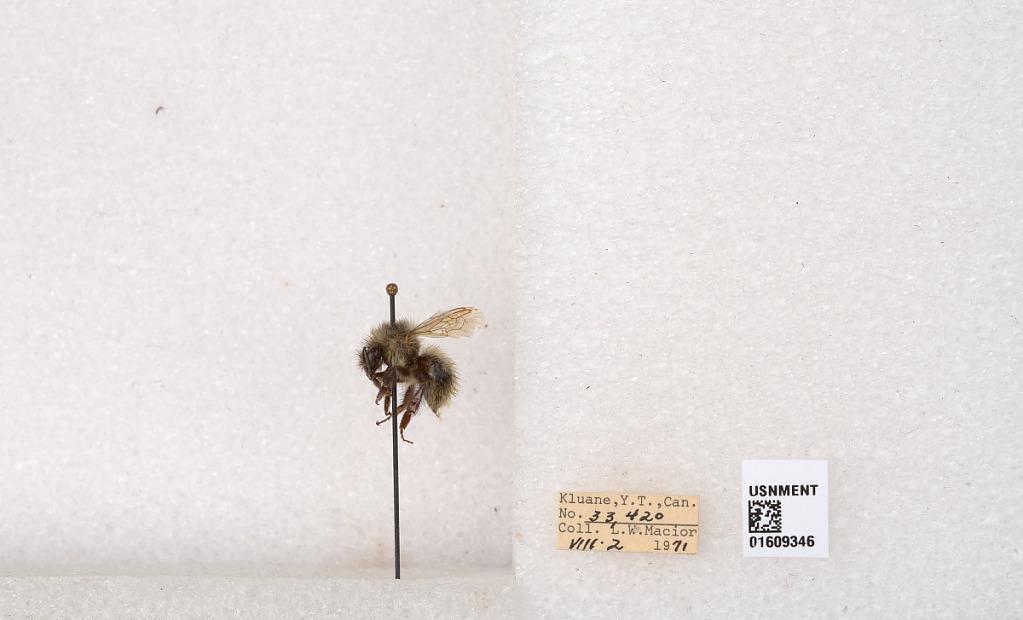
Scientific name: Bombus (Pyrobombus) sylvicola Kirby
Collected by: L. Macior
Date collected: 1971-8-2
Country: Canada
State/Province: Yukon
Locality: Kluane
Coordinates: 61.2281, -138.722